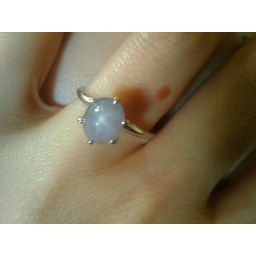
star sapphire set in white gold... John has had the stone as long as we've known each other.